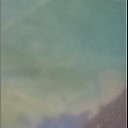
Label: Leaf_rust